Augustana (band)

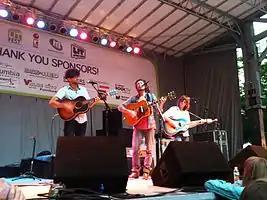
Augustana, Chicago 2010

Augustana is an American rock band based in San Diego, California. The band formed in 2002 in southern Illinois and have released six studio albums and six EPs while being signed to Epic Records and Razor & Tie. They are best known for their song "Boston" and the album "All the Stars and Boulevards". The band currently consists of singer, guitarist and pianist Daniel Layus, guitarist Chris Sachtleben and bassist Jared Palomar.